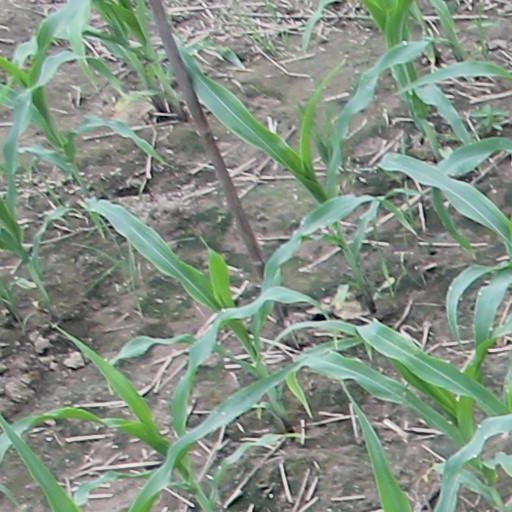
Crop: maize; corn